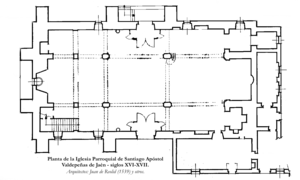
Plan de l'église paroissiale de Santiago Apóstol de Valdepeñas de Jaén, art. XVI-XVII. Architectes: Juan de Reolid (1539), Cristóbal del Castillo (s.XVI), Juan de Aranda Salazar (S. XVII) et autres.